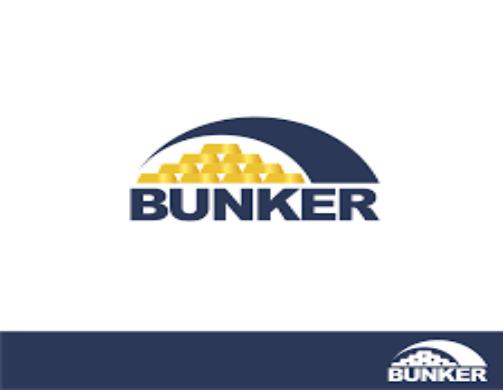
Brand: Bunker
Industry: Clothes